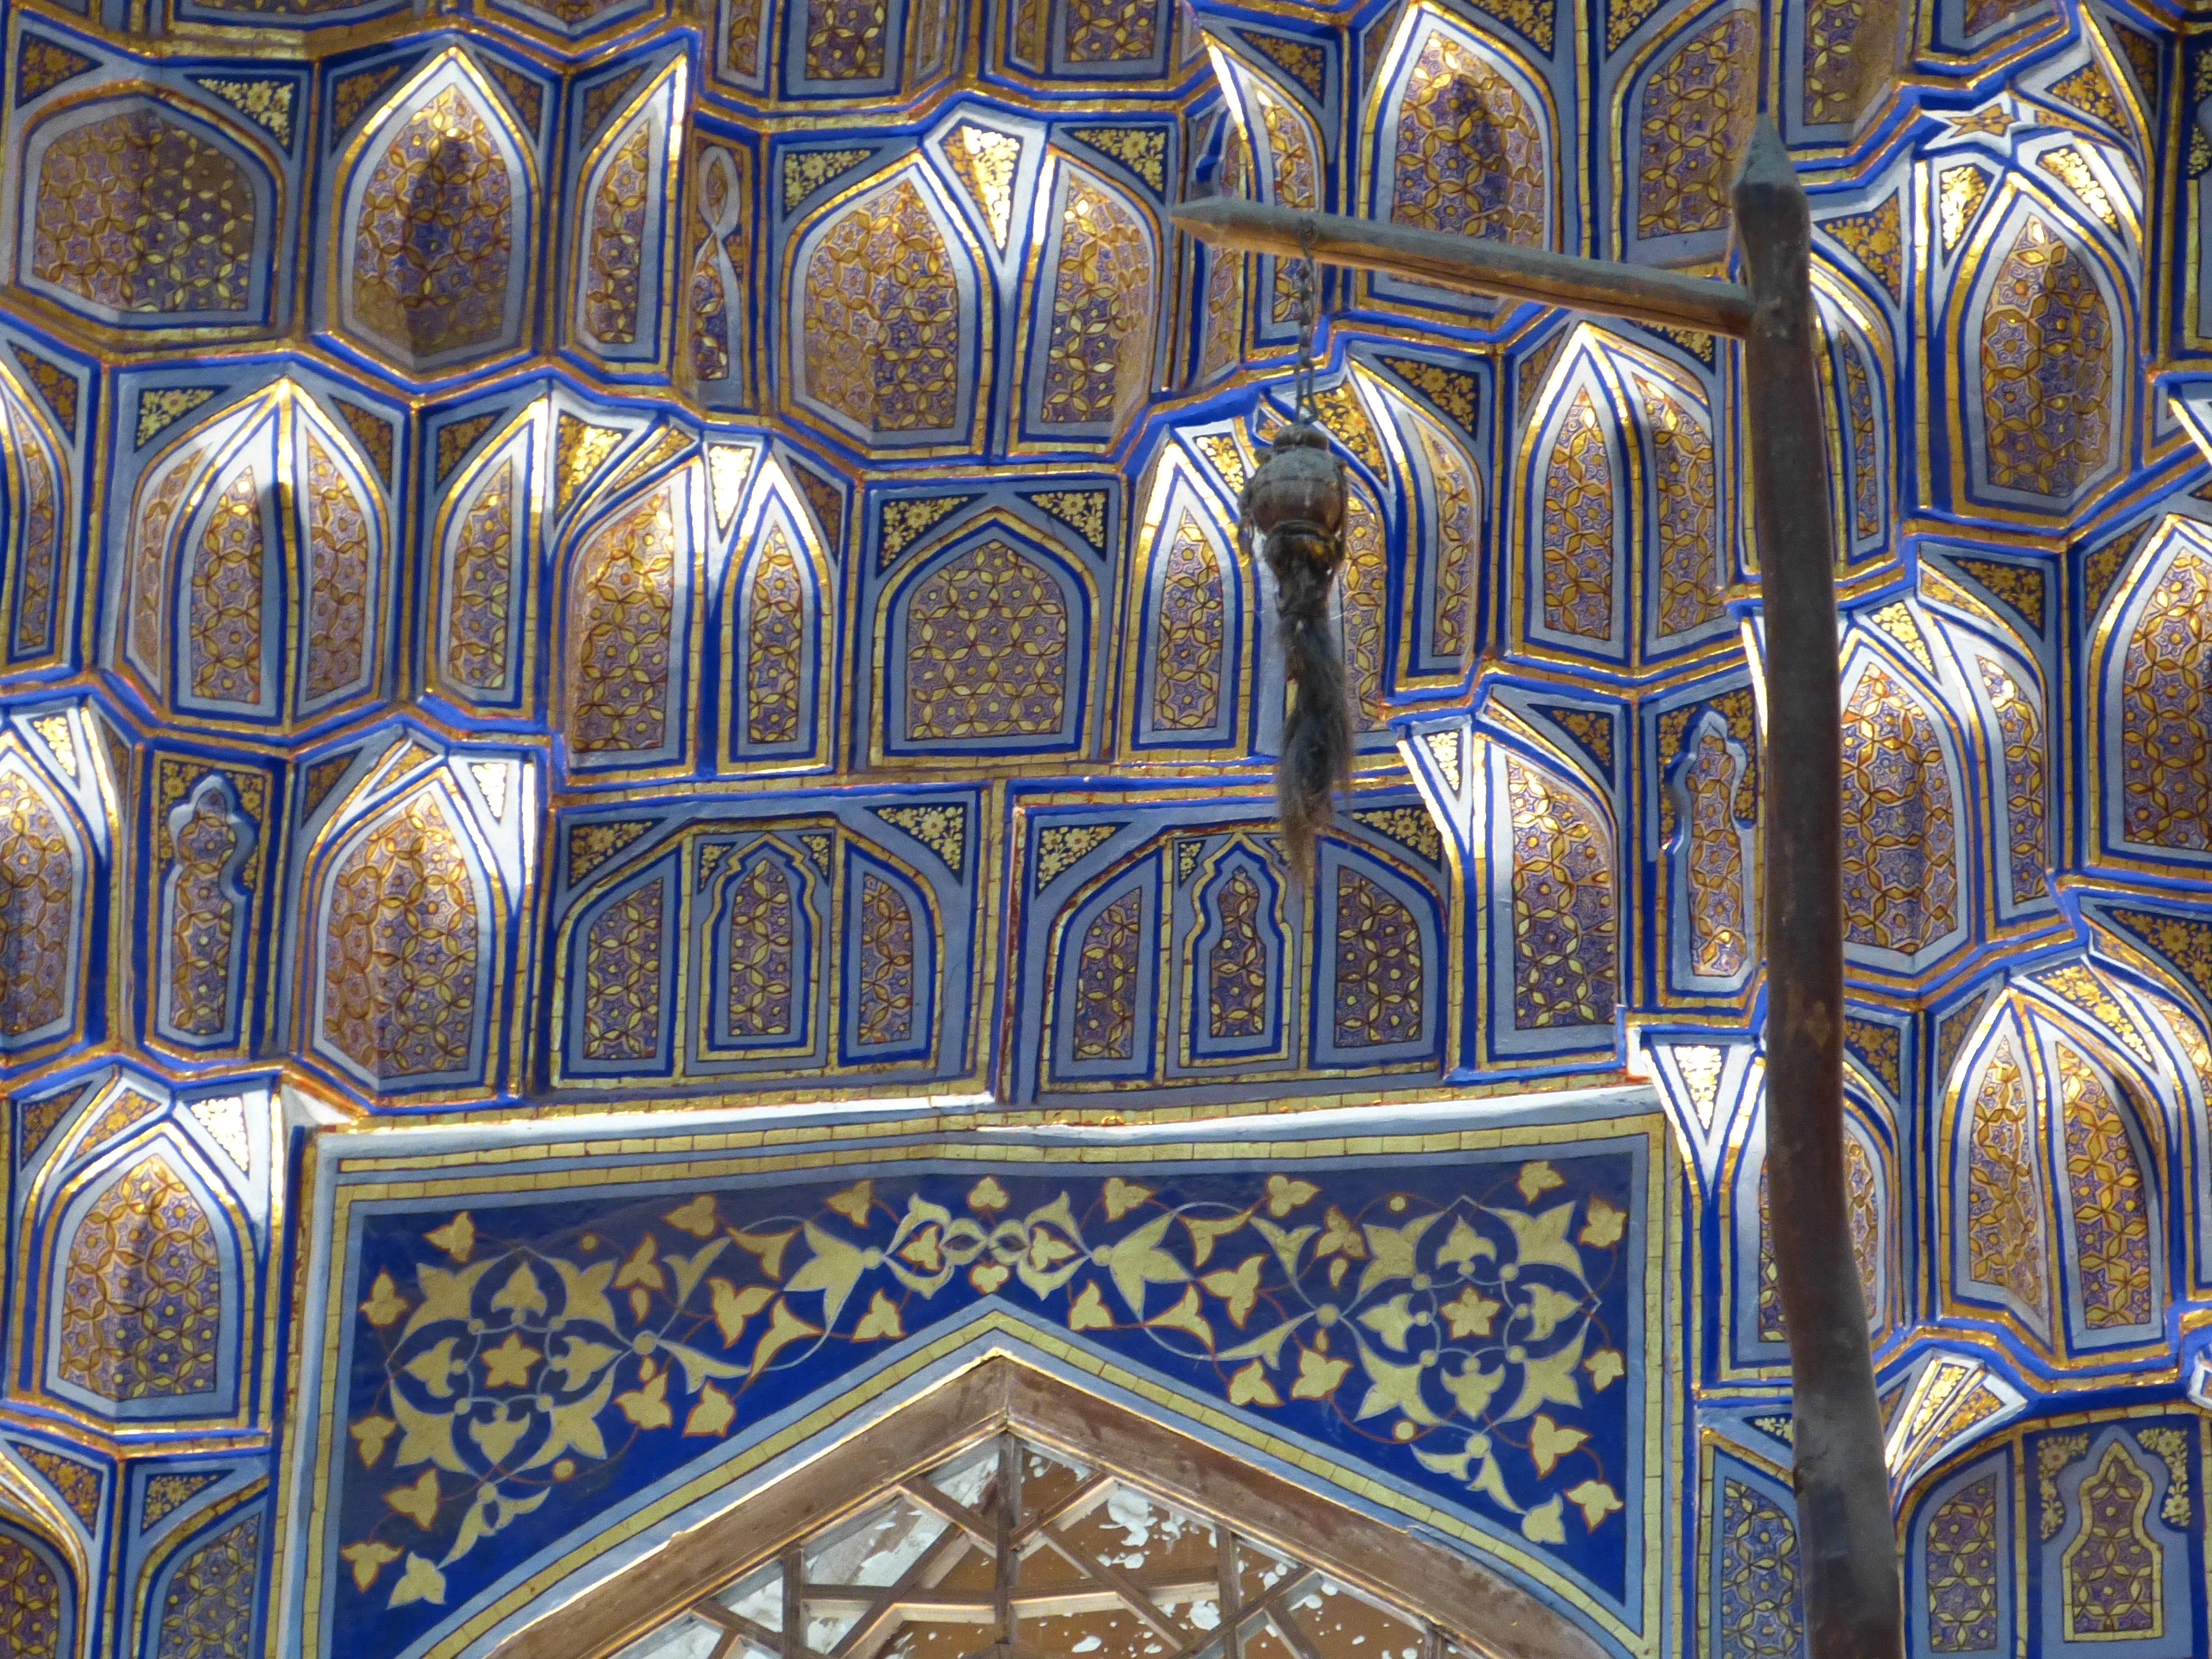
architecture, window, glass, building, palace, golden, facade, church, cathedral, chapel, stained glass, place of worship, ornament, grave, art, symmetry, tomb, ornaments, gothic architecture, uzbekistan, samarkand, gur emir, mausoluem, timur lenk